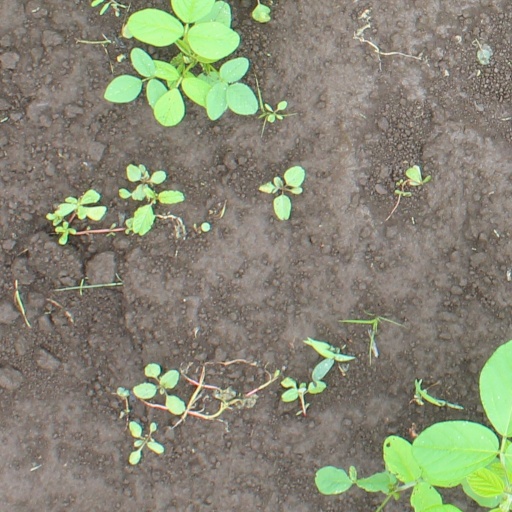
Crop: soybean